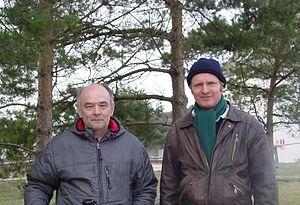
Reinhart Heinrich était un biophysicien allemand. Il était un professeur de biophysique théorique à l'Université Humboldt de Berlin. Il est un des fondateurs de la biologie des systèmes. Le développement de la théorie de contrôle métabolique au début des années 1970 constitue son résultat scientifique le plus important. Cette théorie est très utile pour modéliser des voies métaboliques dans des divers organismes vivants, incluant l'homme.